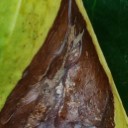
Label: Phoma